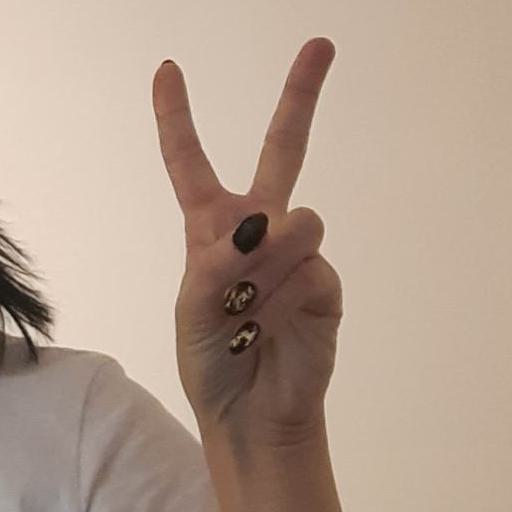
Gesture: peace